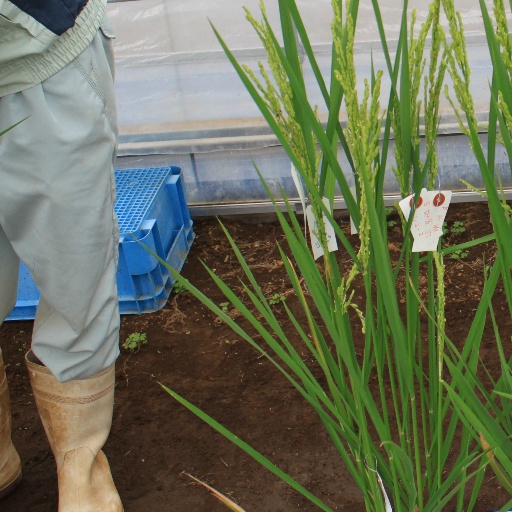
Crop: rice